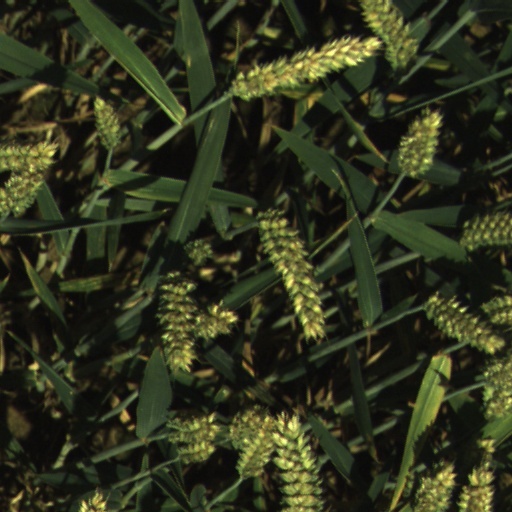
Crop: wheat